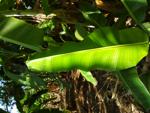
Label: xamthomonas